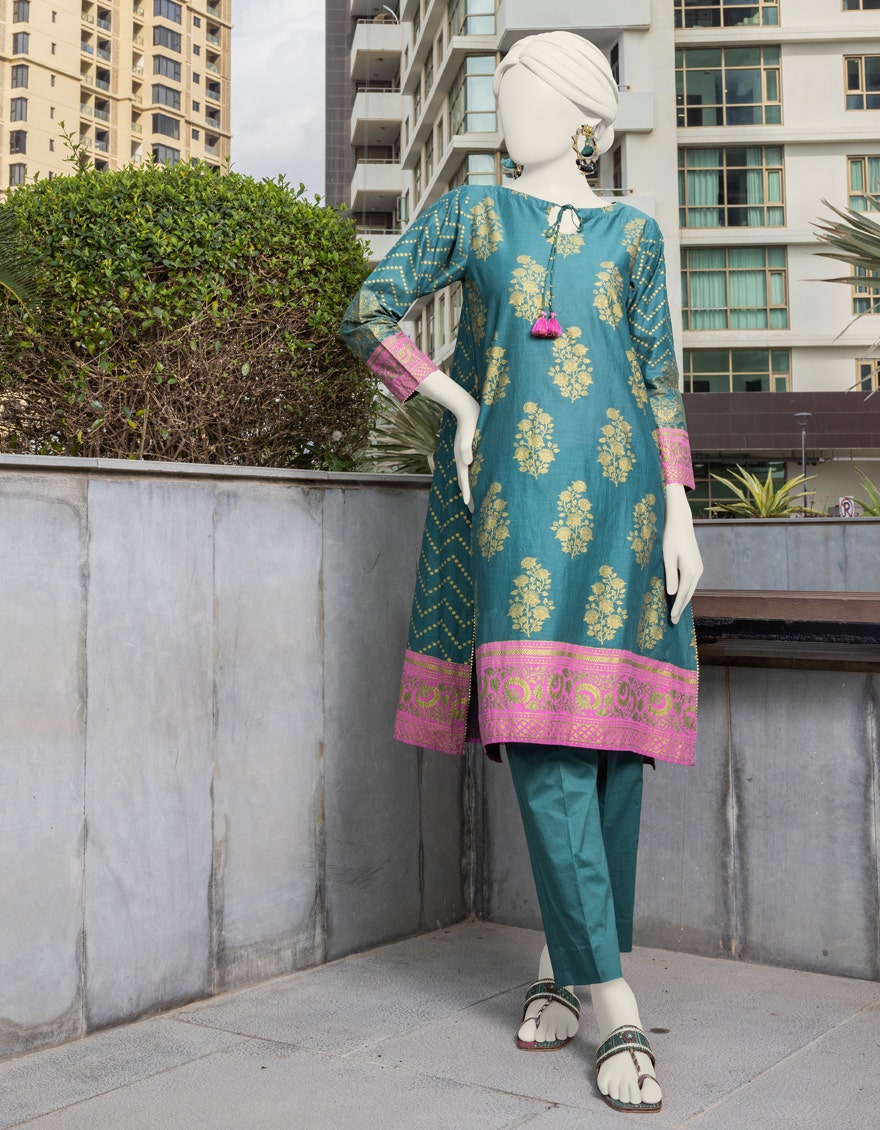
teal multi embroidered suit